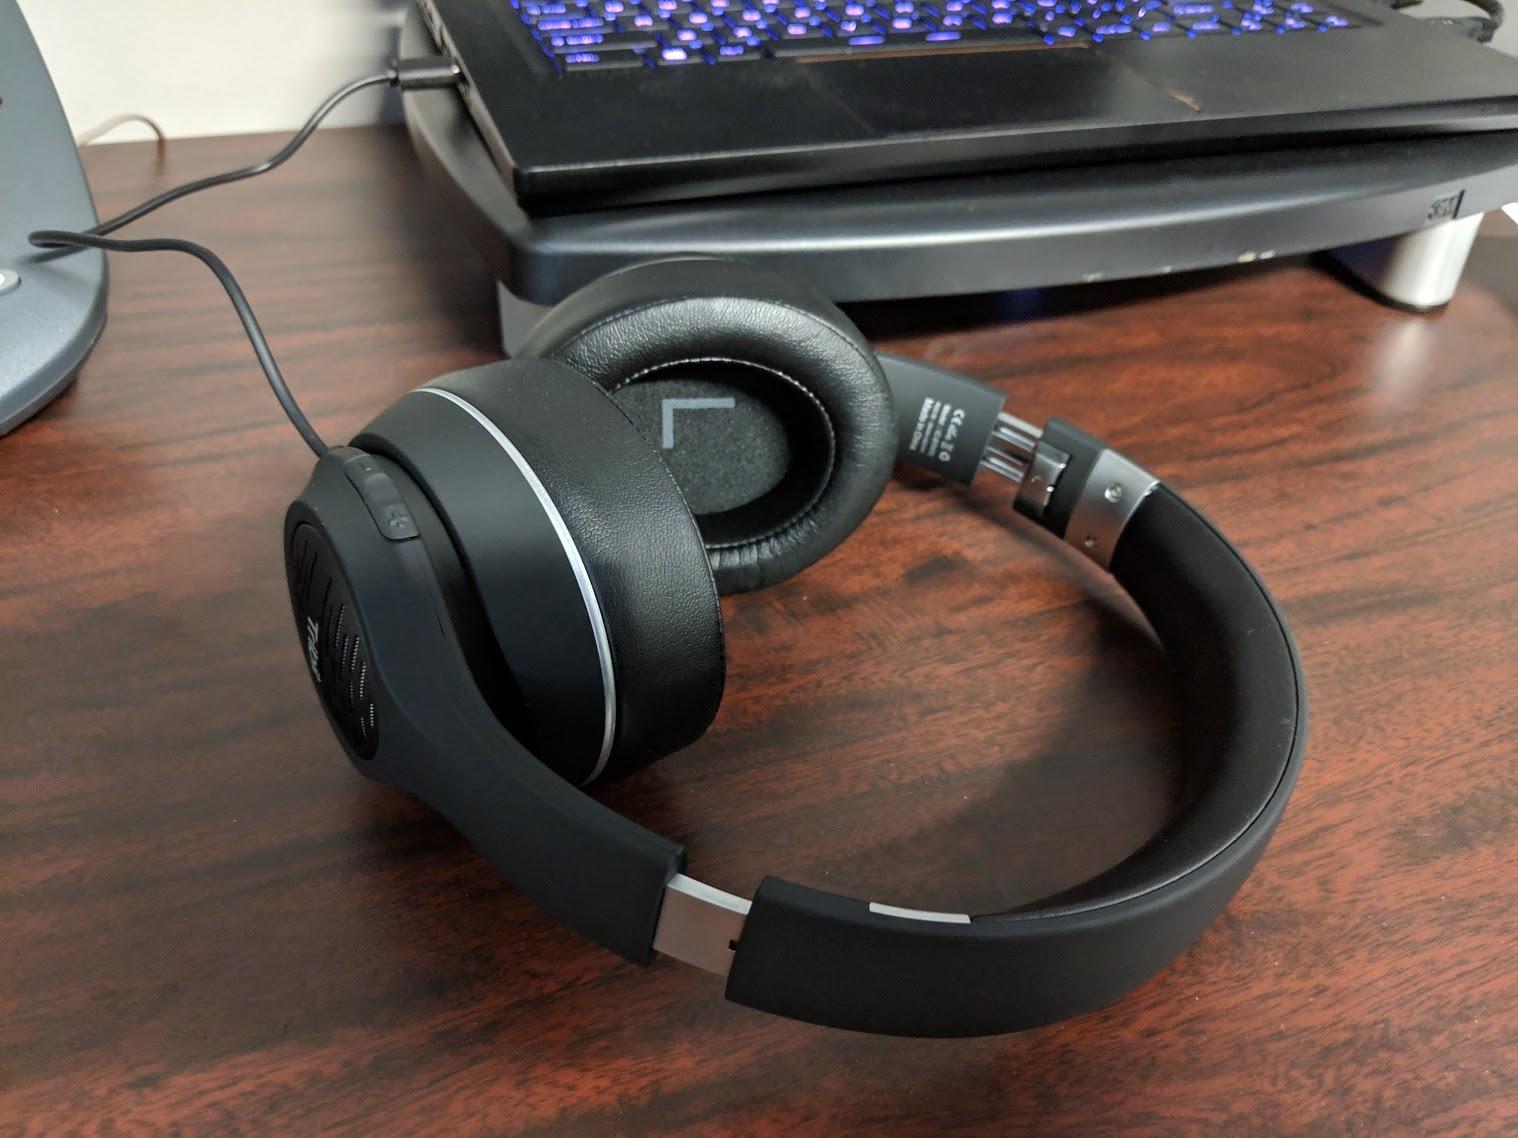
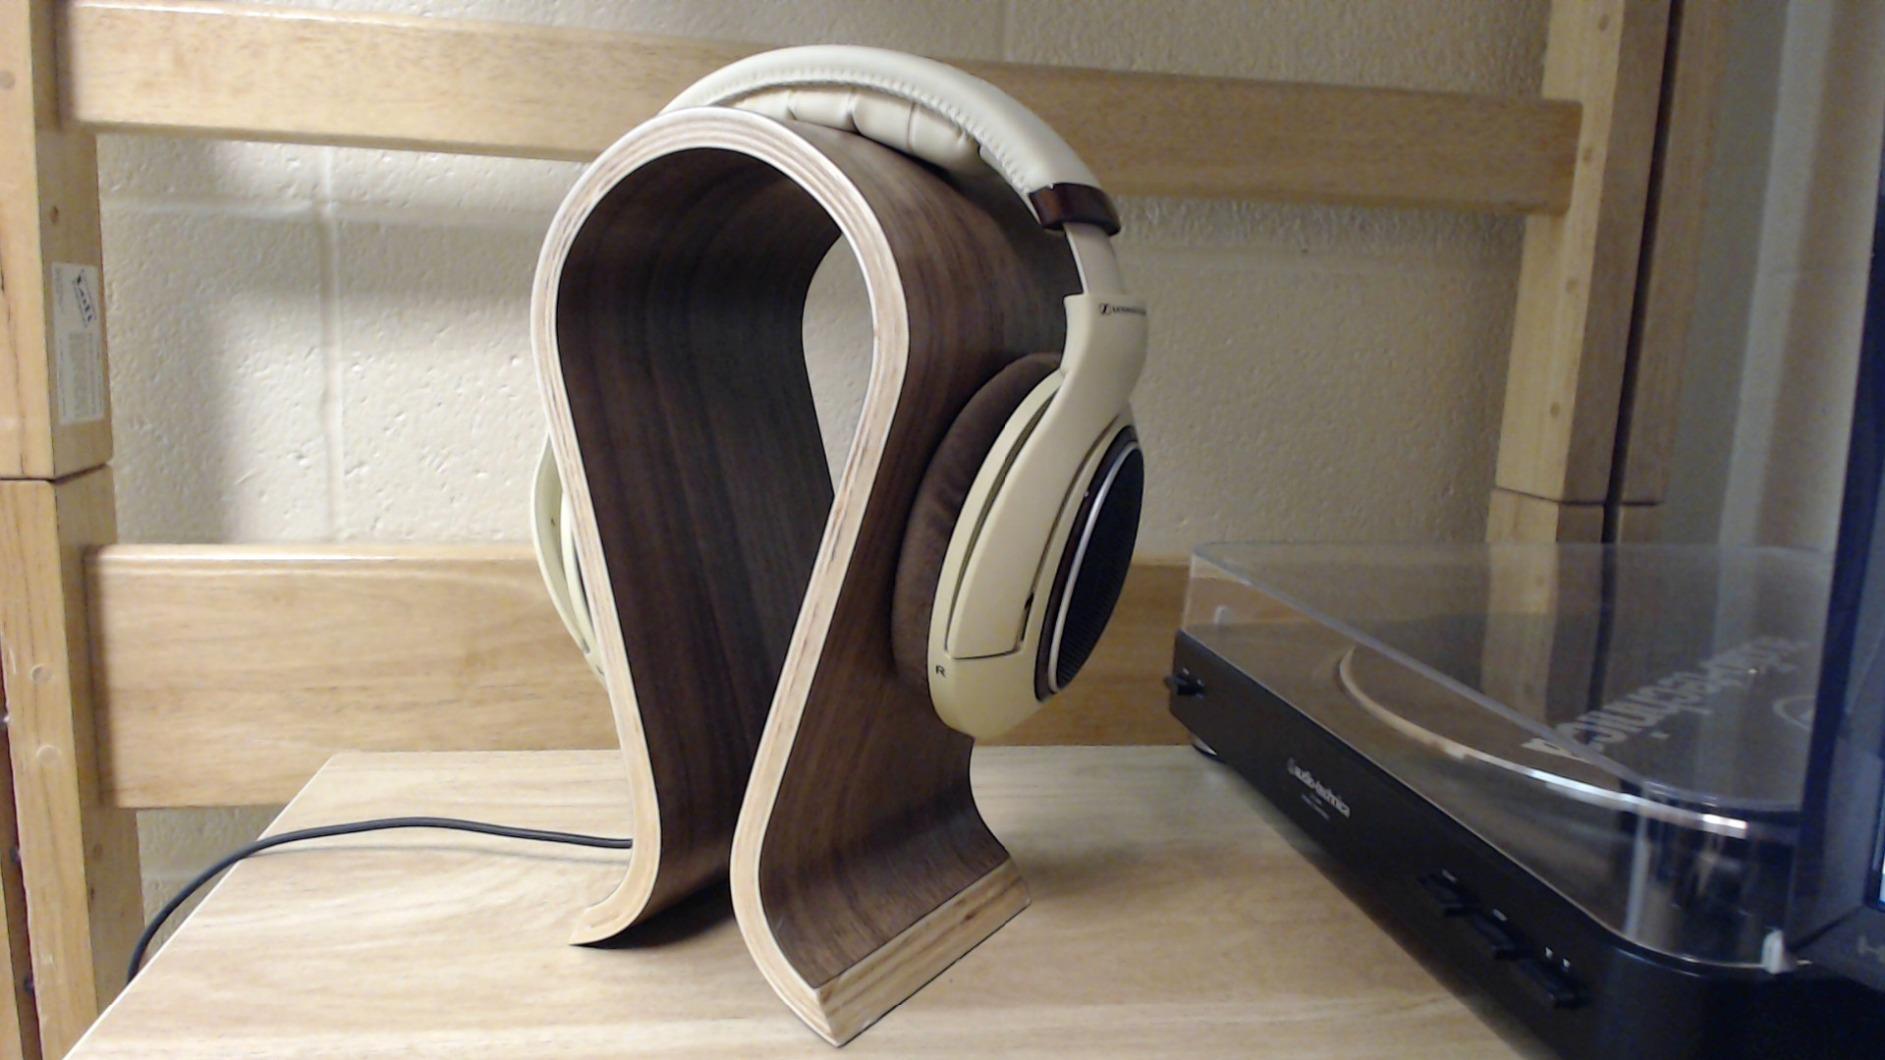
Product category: headphones
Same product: no